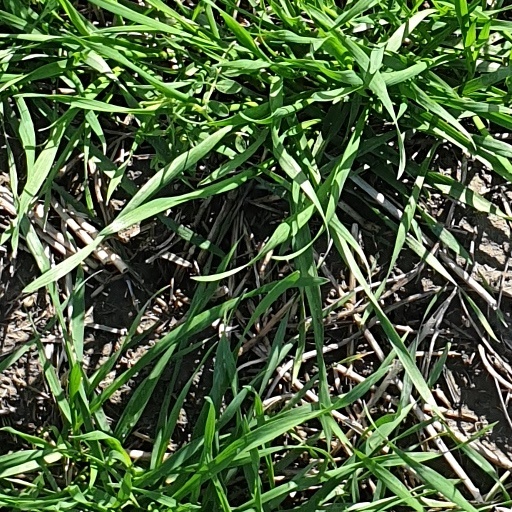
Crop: wheat